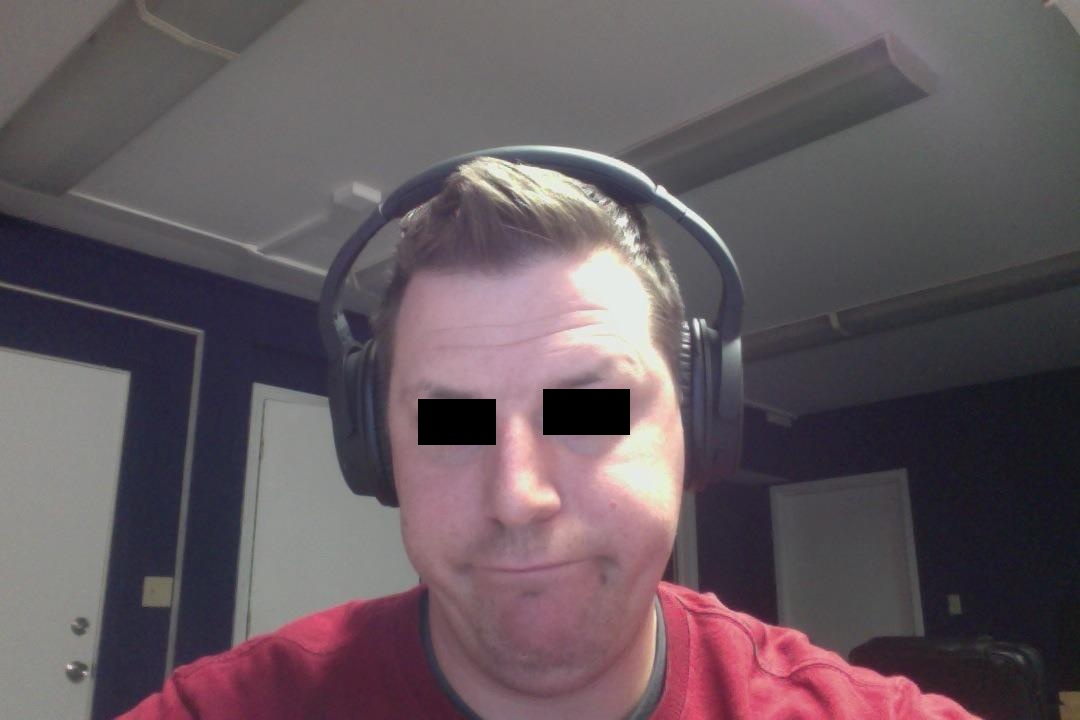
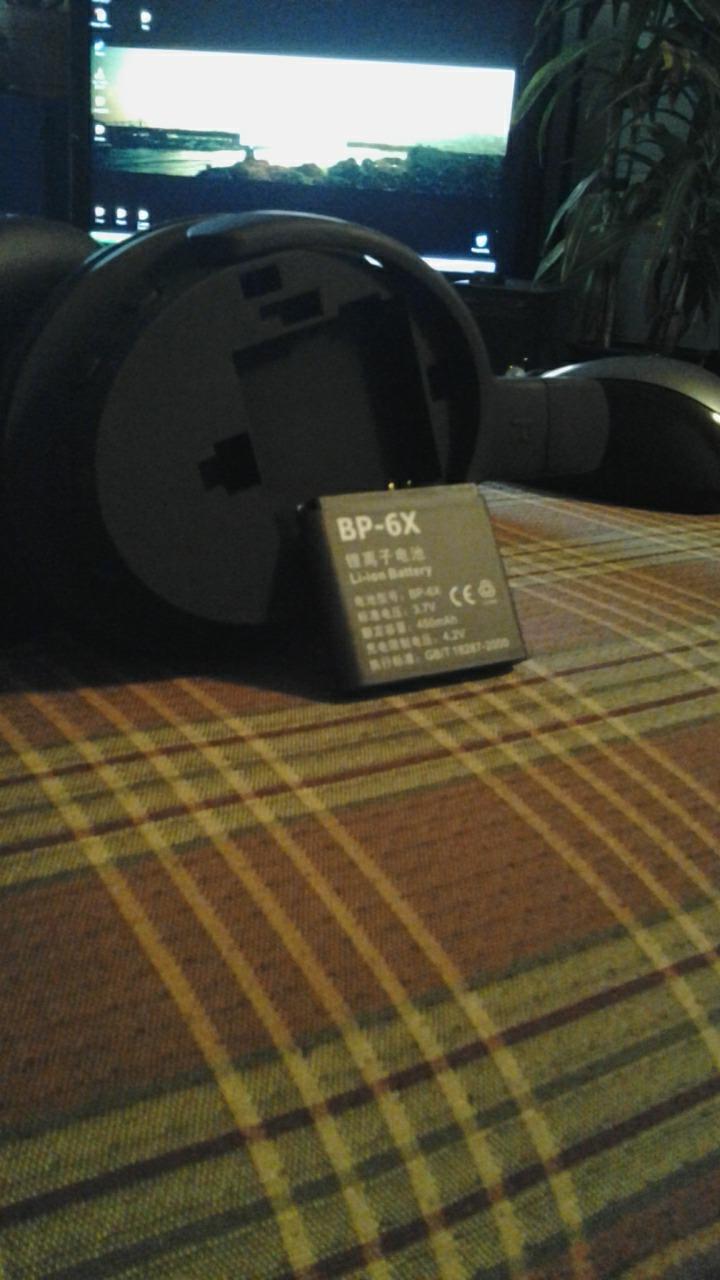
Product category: headphones
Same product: yes